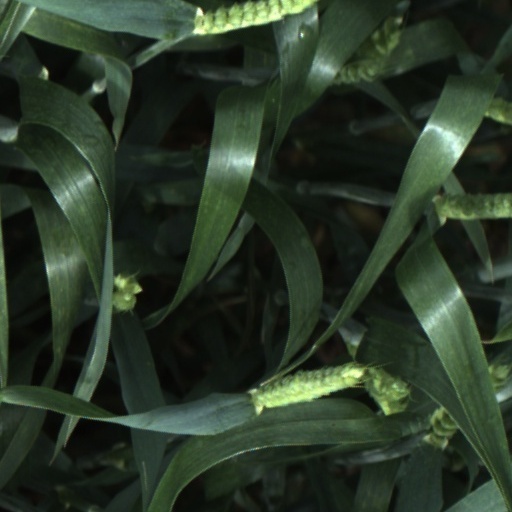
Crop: wheat